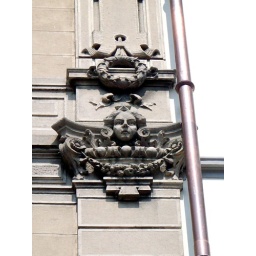
the whole building wall is featured in the next photo of this set. Lecco, Italy